Typhoon Roke (2011)

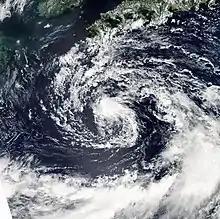
Tropical Storm Roke with an exposed low-level circulation on September 15

On September 14, a Tropical upper tropospheric trough (TUTT) cell located approximately 05 degrees to the west of the system caused strong subsidence prompting the JTWC to downgrade Roke to a tropical depression. However, because of favorable atmospheric conditions, Roke strengthened again, and the JTWC re-upgraded Roke to a tropical storm. On September 16, the previously exposed LLCC was being re-consolidated with convection and Roke continued to strengthen again. Despite the upper low over the LLCC, Roke remained a warm-core tropical cyclone and the JTWC predicted that there were chances of Roke become a hybrid or a subtropical storm. On continuing its west-northwestward movement, Roke eventually slowed to under with a tongue of cloud-free air entering the LLCC from the west side. Due to a mid-level warm anomaly, the subtropical transition was taking place at an unusually slow rate. Later, that day, Roke turned to the southwest and slowed with convection consolidating and deepening near the LLCC. What began as a monsoonal depression with an elongated and weak LLCC was now more stronger and organized. Also, the TUTT cell above the system started weakening and data from an ASCAT scatterometer pass revealed that the storm started to strengthen and the JTWC no longer expected a subtropical transition.